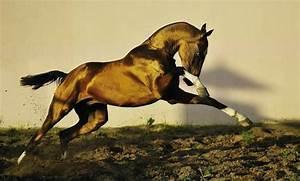
horse